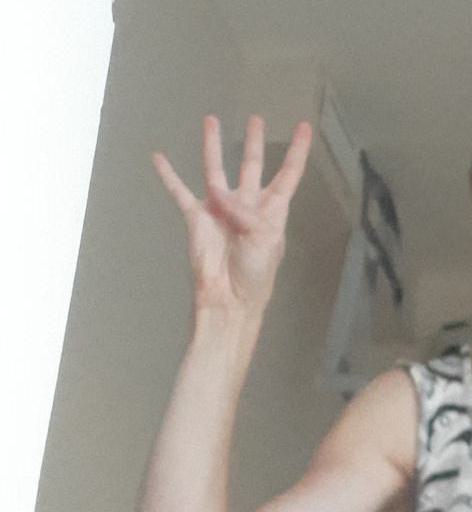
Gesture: four